Honda Point disaster

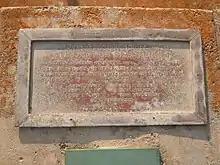
Plaque commemorating the disaster

Honda Point now is part of Vandenberg Space Force Base, near the city of Lompoc, California. There is a plaque and a memorial to the disaster at the site. The memorial includes a ship's bell from USS "Chauncey". A propeller and a propeller shaft from USS "Delphy" are on display outside the Veterans' Memorial Building, in Lompoc.